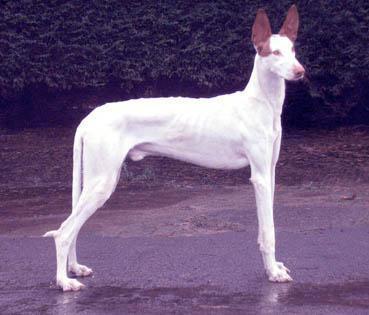
Ibizan_hound